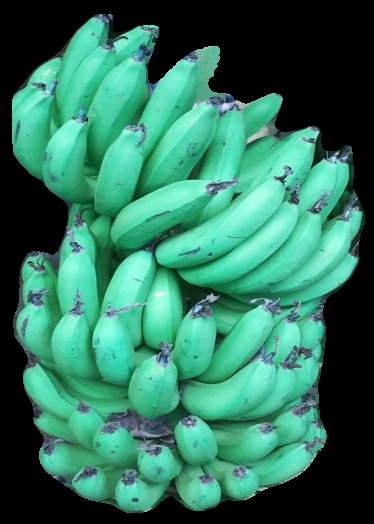
Variety: pachbale
Grade: grade1